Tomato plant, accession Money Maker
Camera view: tilt-top (135 deg); turntable rotation: 300 degrees
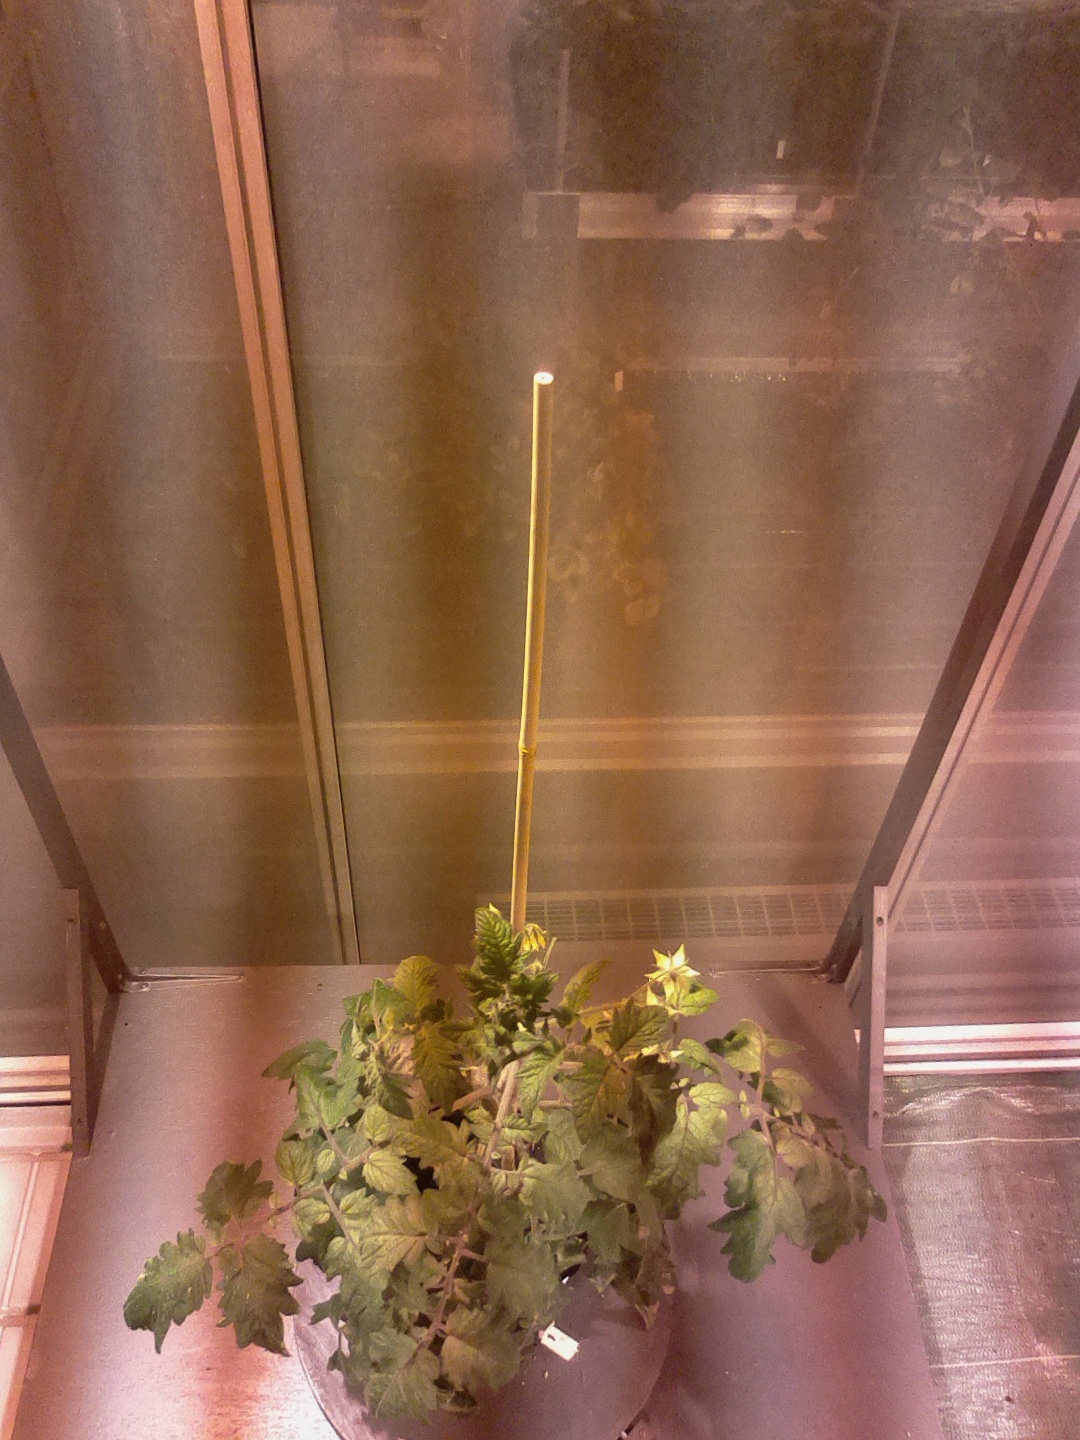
BBCH growth stage 68: Full flowering, 80%-90% of flowers open, more petals falling